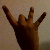
The image shows a hand gesture representing the number 8 in Indian Sign Language.